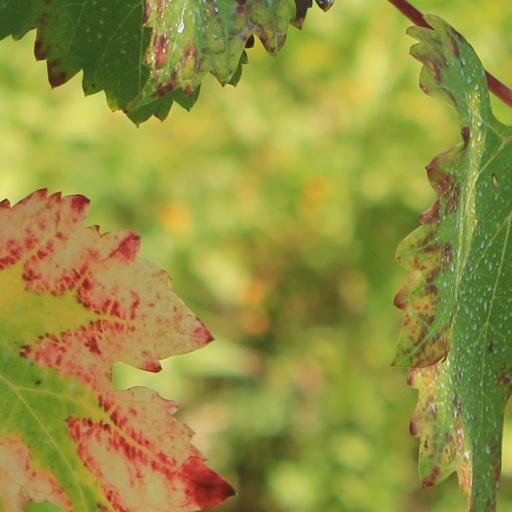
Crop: grape